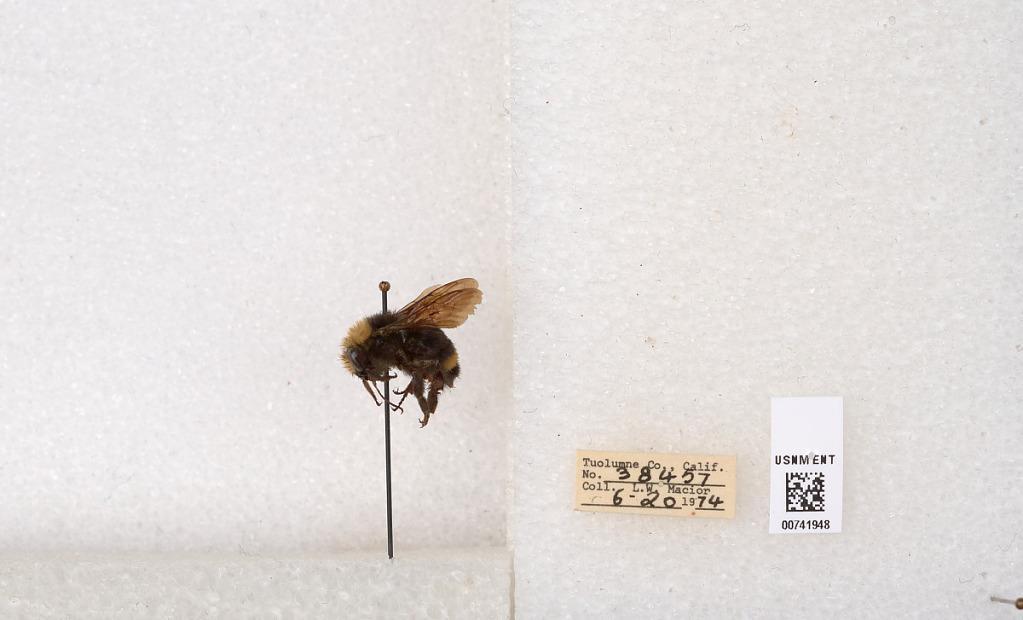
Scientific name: Bombus (Pyrobombus) vosnesenskii Radoszkowski
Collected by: L. Macior
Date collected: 1974-6-20
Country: United States
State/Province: California
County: Tuolumne
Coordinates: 37.9712, -120.228